Madrasa El Bachia

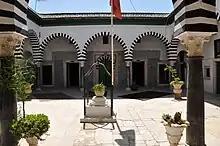
Courtyard of the madrasa

Madrasa El Bachia was built in 1752 during the reign of the Husainid Abu l-Hasan Ali I. It was dedicated to the Hanafi education.